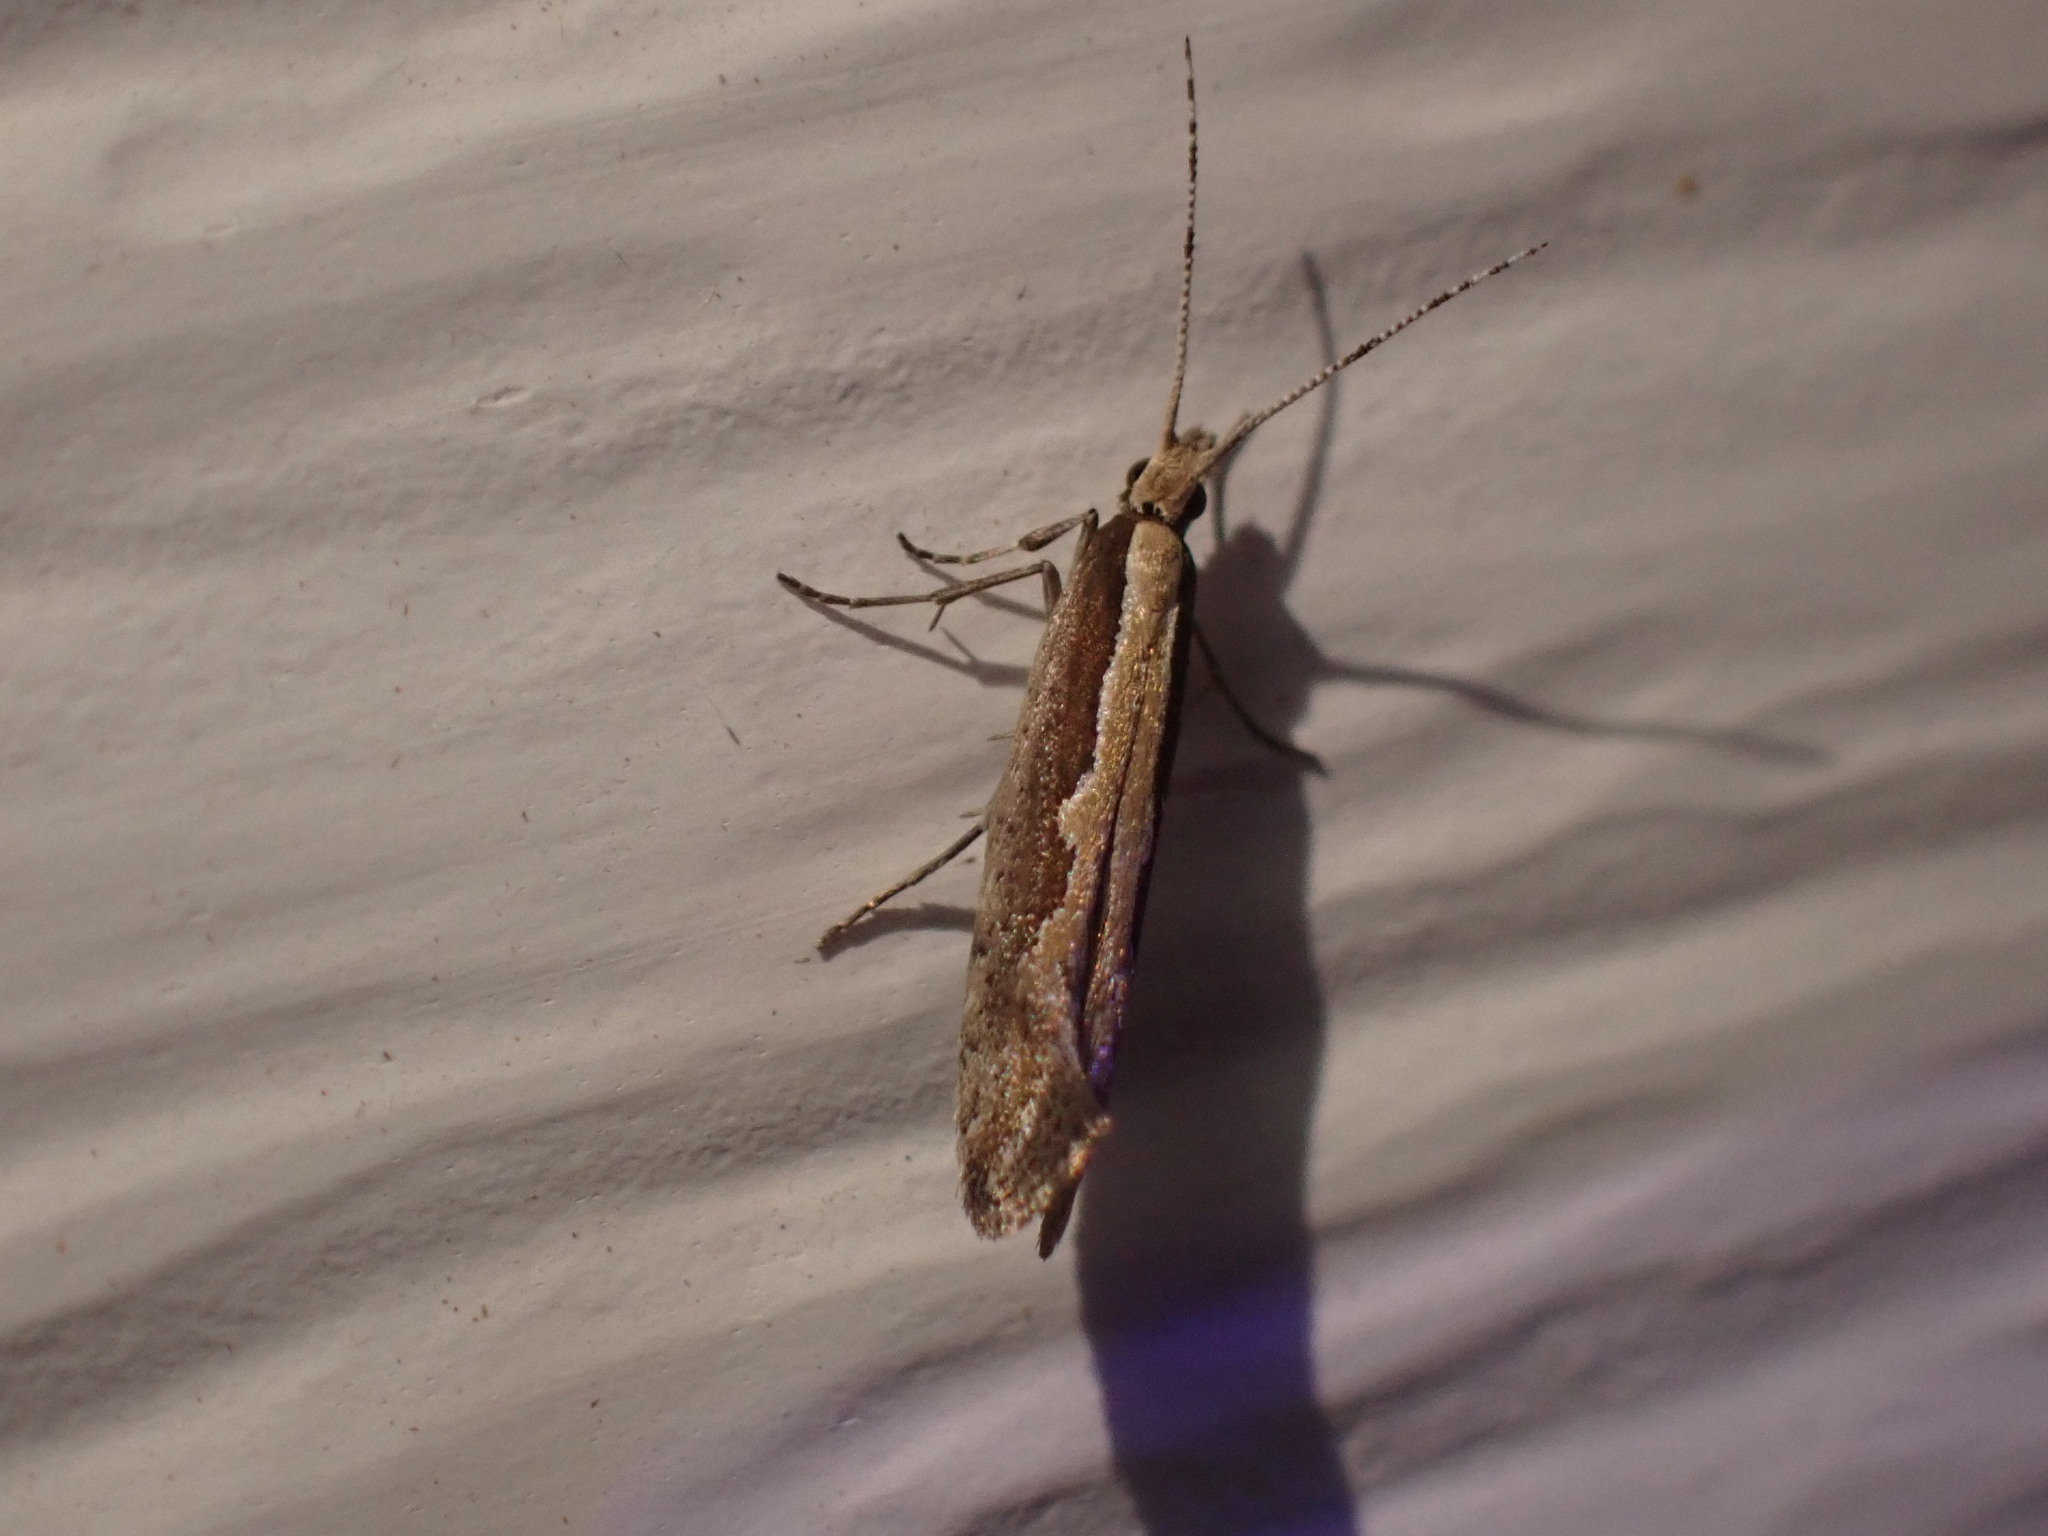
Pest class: diamondback_moth